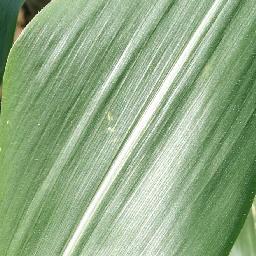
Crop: corn
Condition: (maize)_healthy